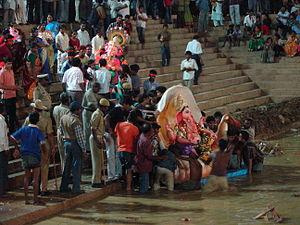
Immersions de Ganesh, près du Sankey Tank, à Bangalore. Auteur: Matthieu Moy
Ganesh Chathurti est une fête indienne au cours de laquelle le Seigneur Ganesh, fils de Shiva et de Pârvatî, est vénéré.